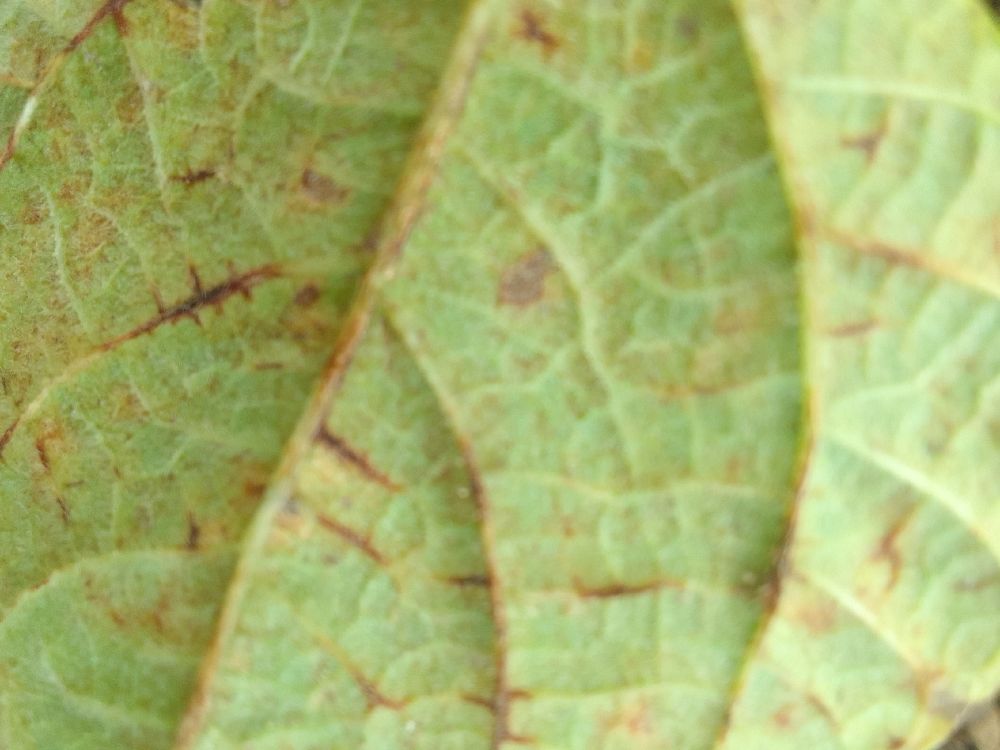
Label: anthracnose